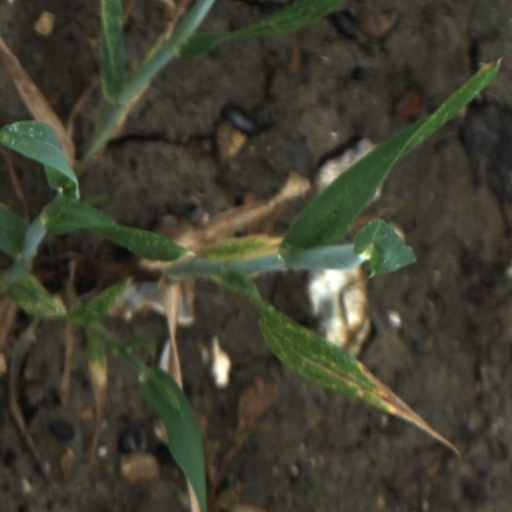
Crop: wheat